Peter Stanley James

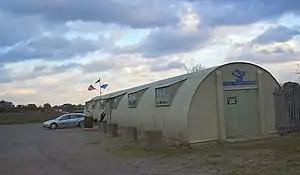
Sywell Aviation Museum

After a brief spell as Officer Commanding of No. 35 Conversion Flight, James was promoted to Squadron Leader and in April 1942 moved to become Office Commanding No. 78 Conversion Flight based at RAF Croft, Yorkshire. Whilst on attachment to this unit, James flew Halifax 2, serial no. R9434, with Wing Commander (later Air Vice-Marshall) E J Corbally on board to RAF Colerne, Wiltshire, to demonstrate the aircraft to members of the Air Ministry and War Chiefs of Staff.